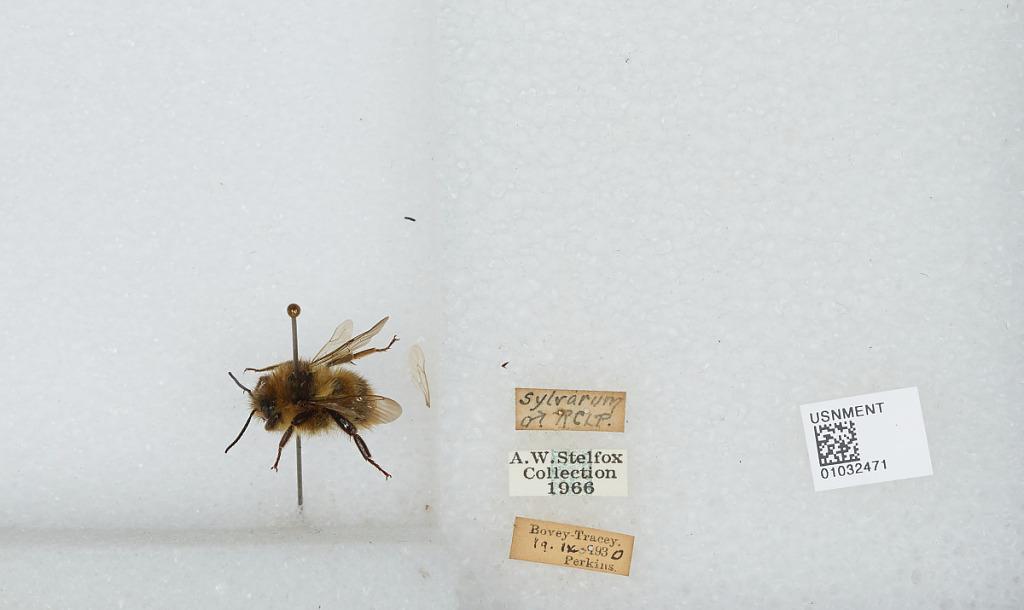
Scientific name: Bombus (Thoracobombus) sylvarum (Linnaeus)
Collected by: Perkins
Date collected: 1930-9-19
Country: United Kingdom
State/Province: England
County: Devon
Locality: Bovey Tracey
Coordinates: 50.5935, -3.67283